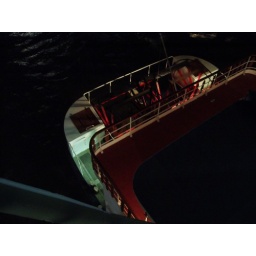
and a boat flows under the bridge